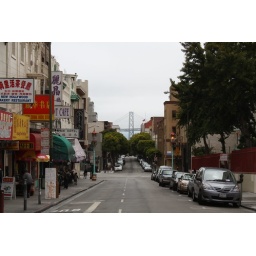
The east tower of the west span of the Bay Bridge, I believe, framed along an avenue in Chinatown.